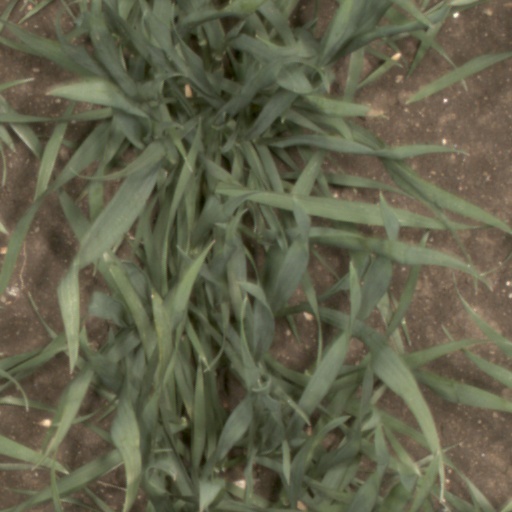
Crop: wheat